Joël Tshibamba

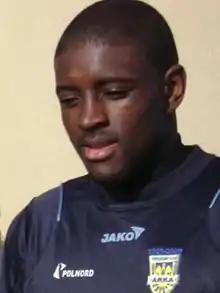
Tshibamba with Arka Gdynia

Joël Omari Tshibamba (born 22 September 1988) is a Dutch-Congolese professional footballer who plays as a forward for Dutch club RKVV Rood Wit.